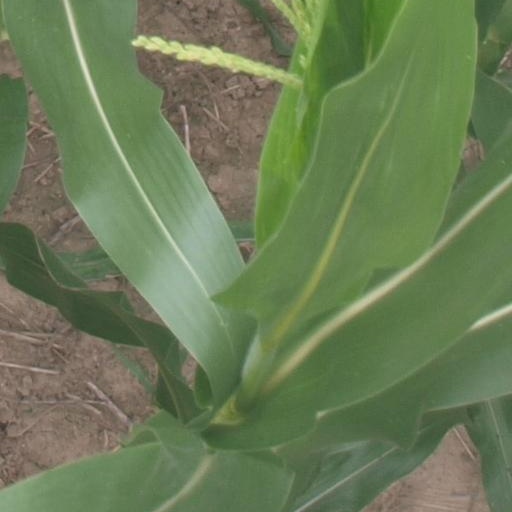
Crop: maize; corn